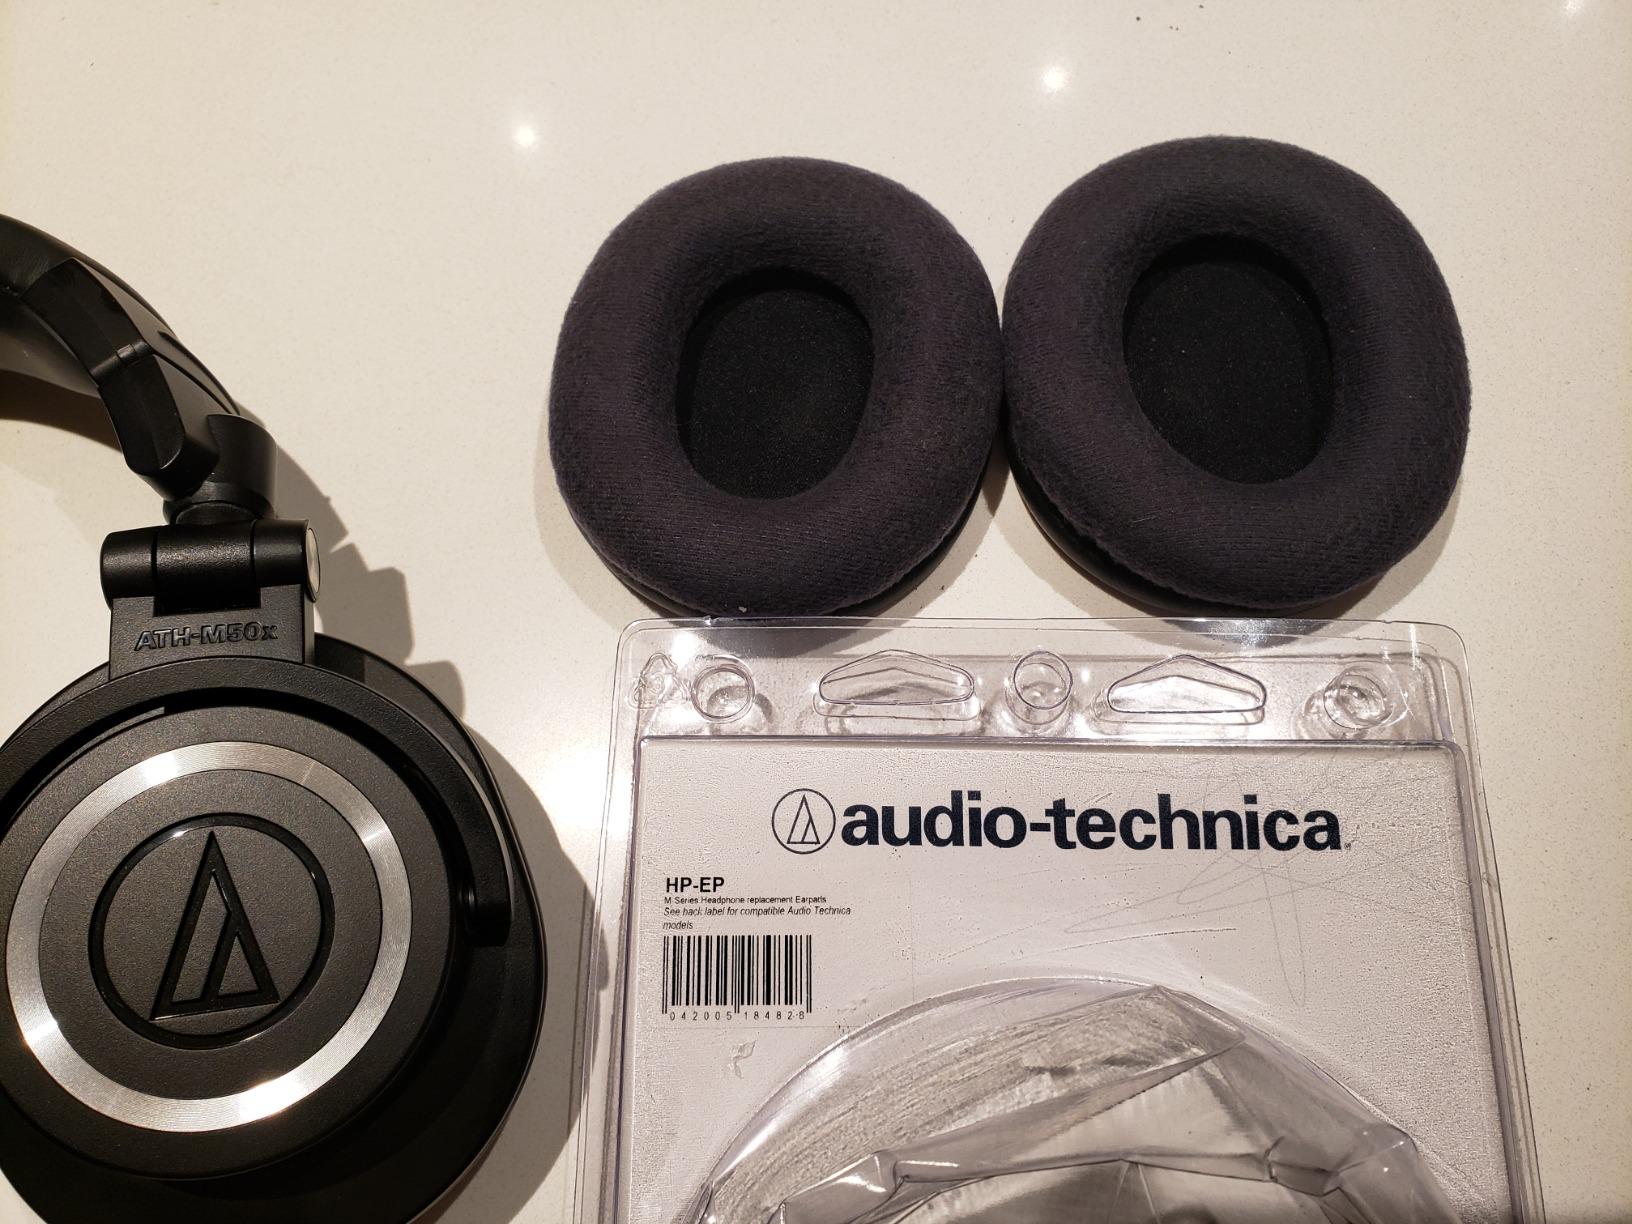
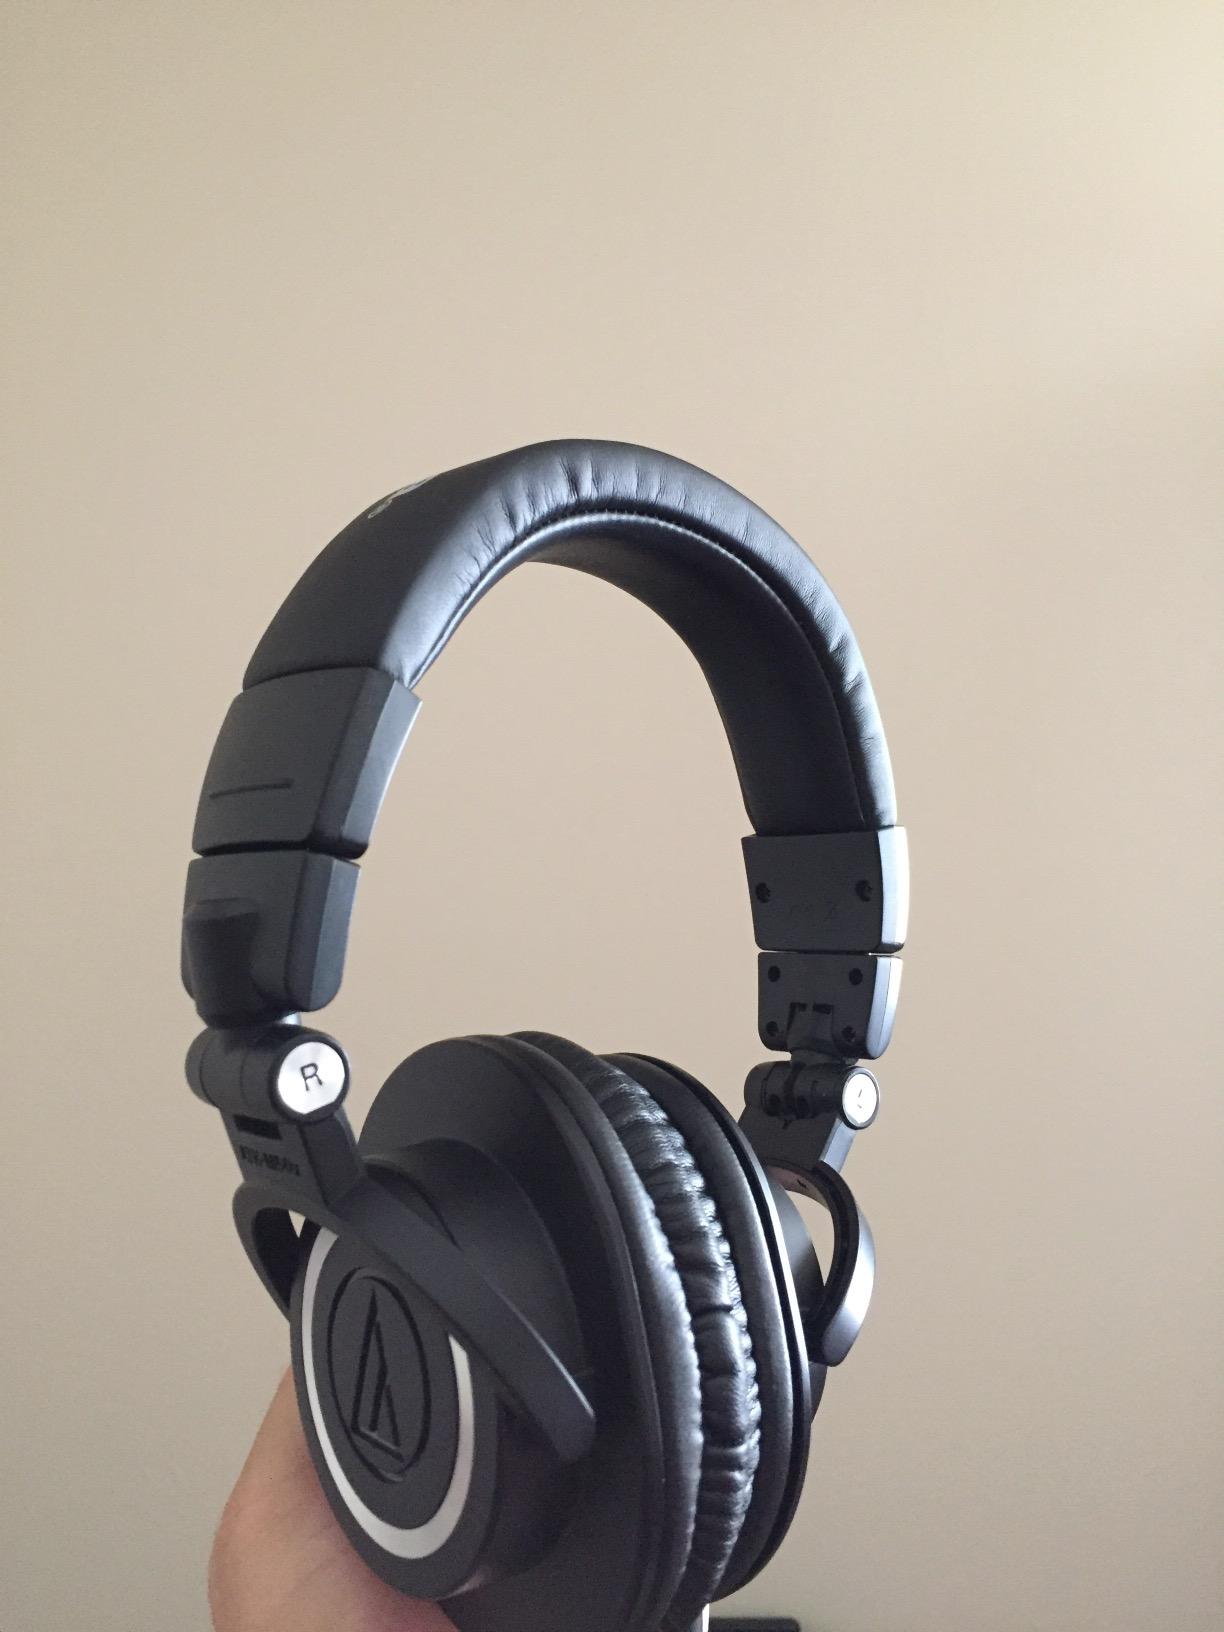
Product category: headphones
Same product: no